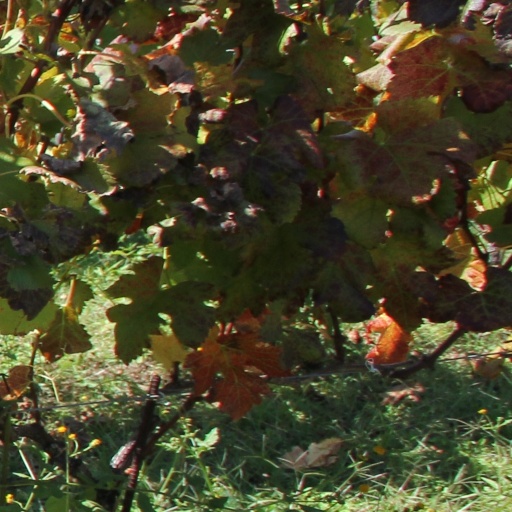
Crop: grape